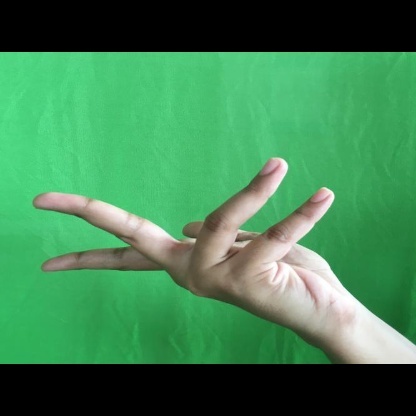
Mudra: Alapadmam